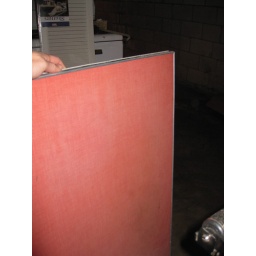
Don and Chris save my bathroom floors using a kitchen counter we found in the basement.